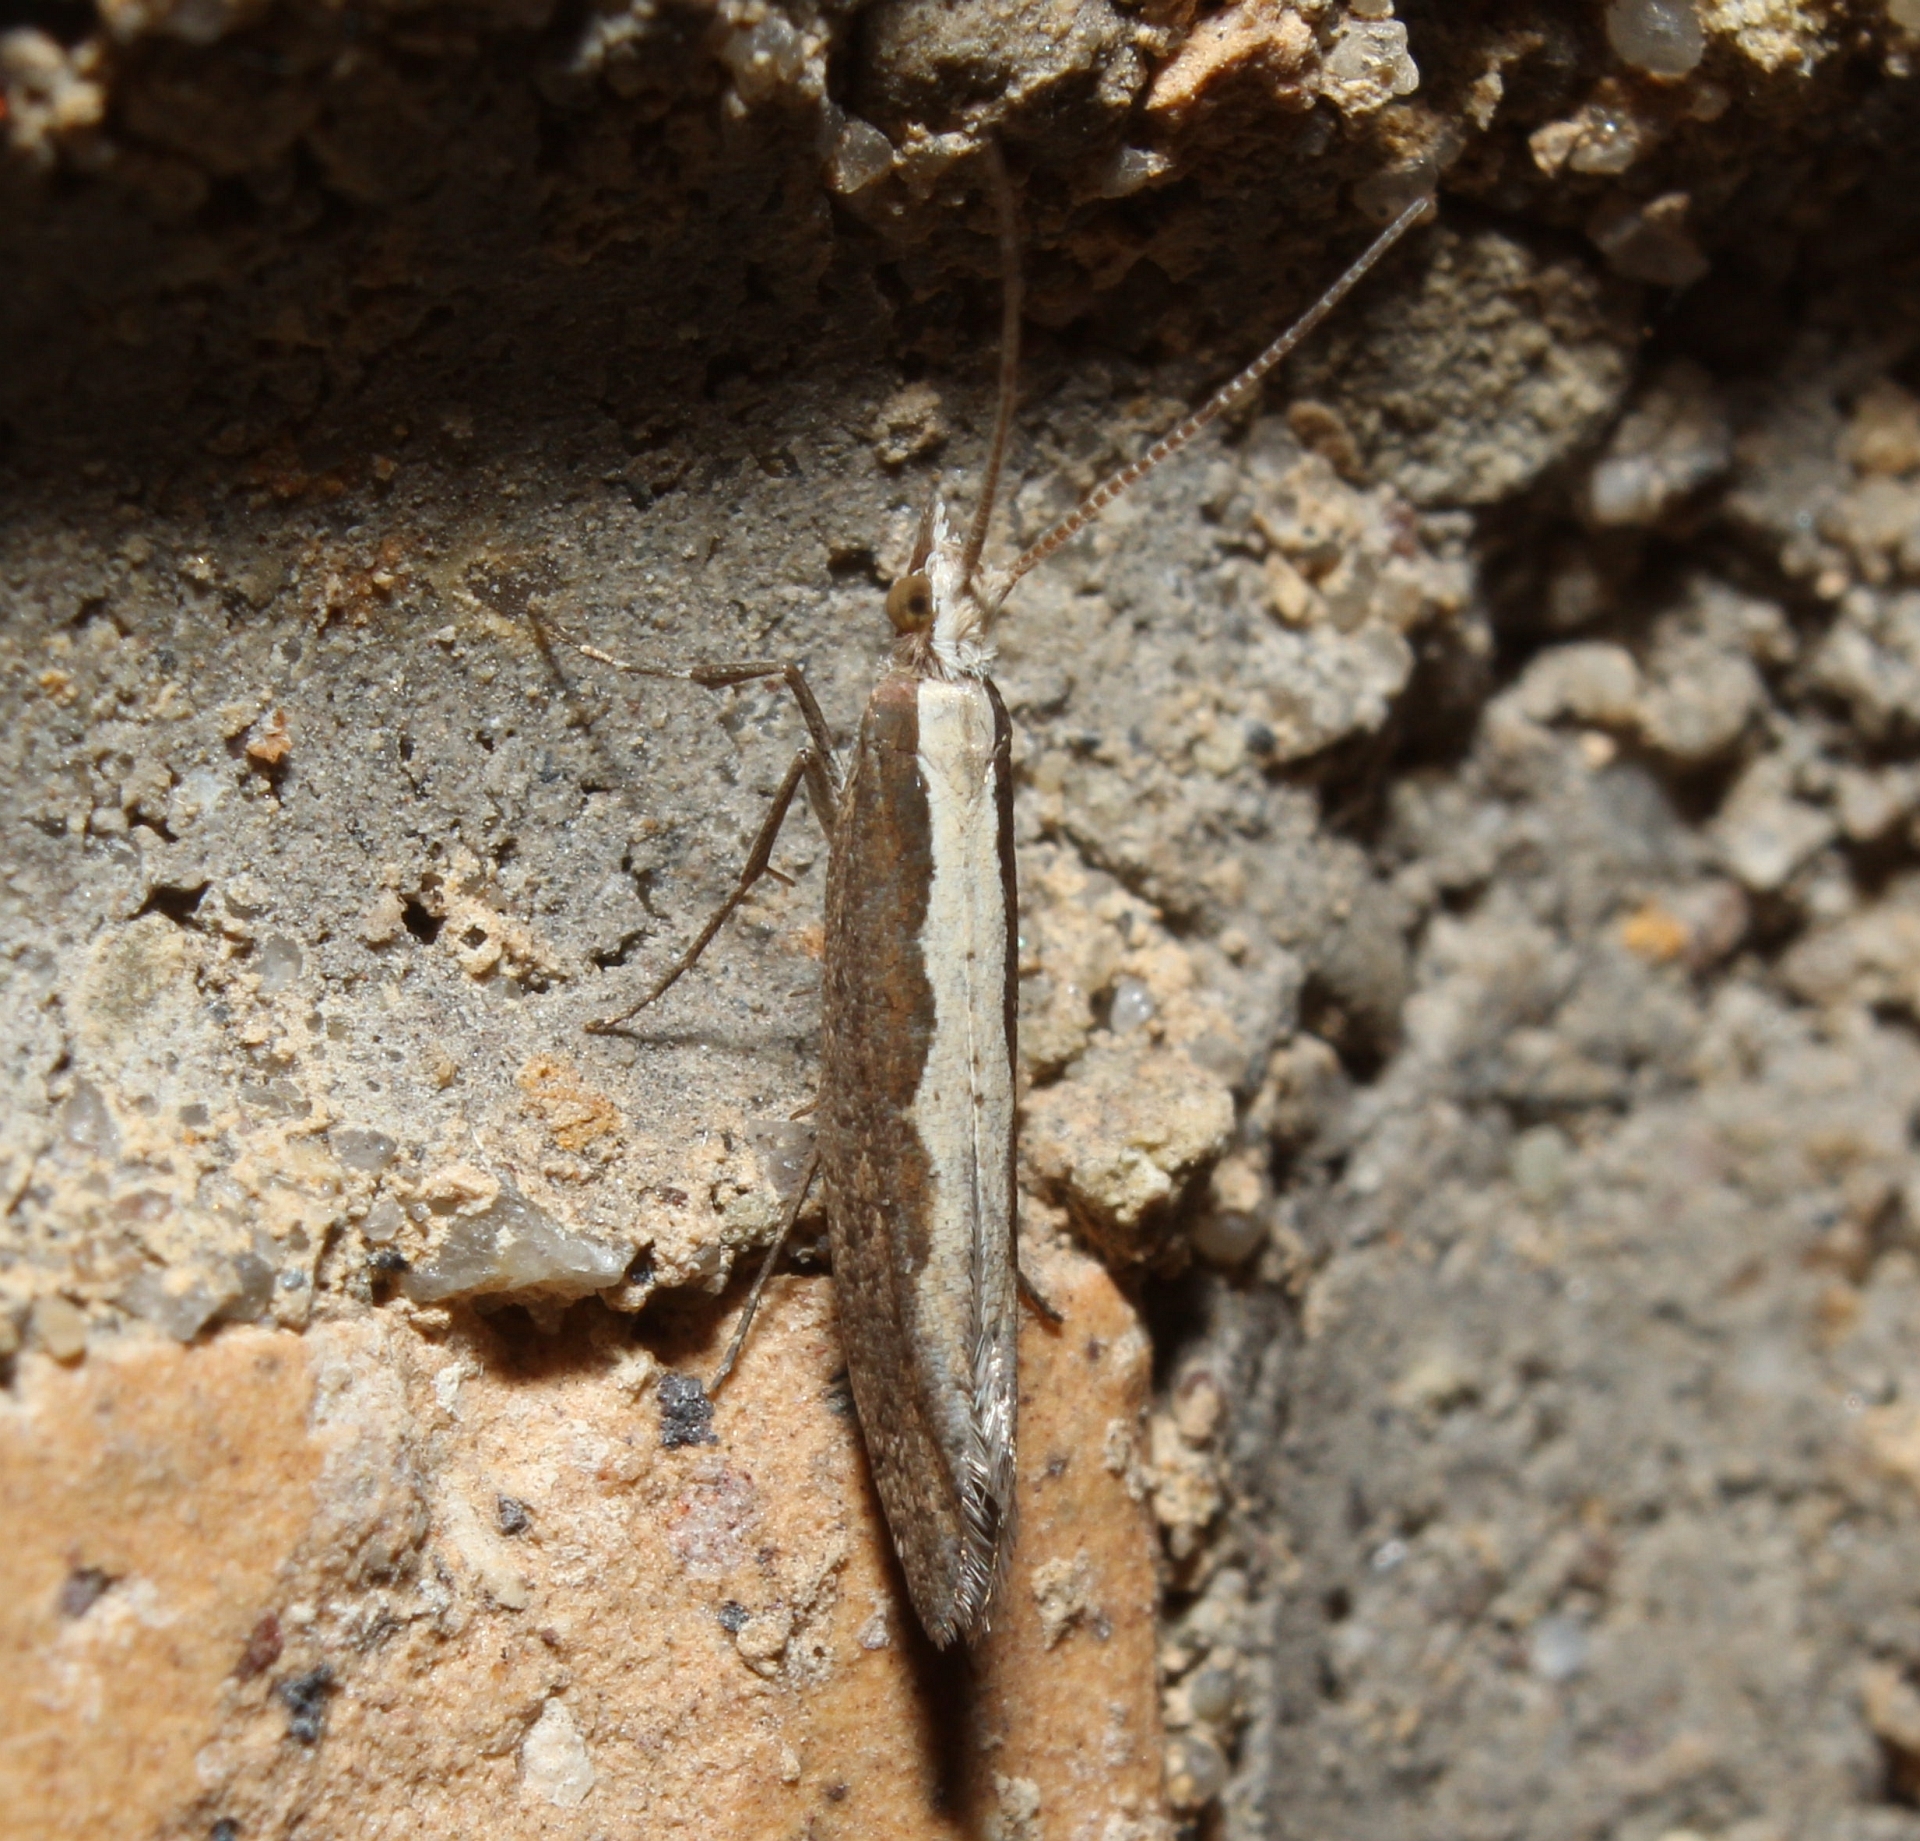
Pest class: diamondback_moth